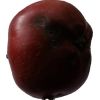
Label: Apple 18